2021 Taliban offensive

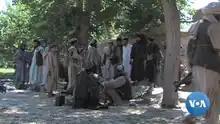
Taliban fighters resting at a village, August 2021

On 9 August, the Taliban captured Aybak, the capital of Samangan Province. Deputy governor Sefatullah Samangani told the AFP news agency that government forces had withdrawn from the city without a fight after community representatives had requested that it be spared more violence. On the same day, Asif Azimi, a former senator from Samangan and a prominent warlord from the Jamiat-e Islami party, defected to the Taliban. Azimi said hundreds of men under his command had also defected to the Taliban. President Ashraf Ghani and other political leaders also agreed to form a joint command center to coordinate and assist with public uprising forces.